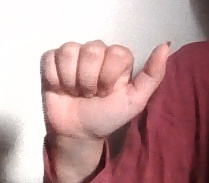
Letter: dhad